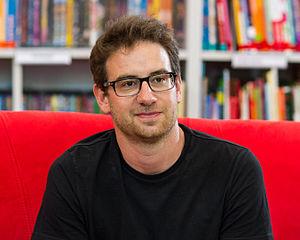
Mikołaj Łoziński, né en 1980 à Varsovie, est un écrivain polonais. Il est le fils du réalisateur Marcel Łoziński.